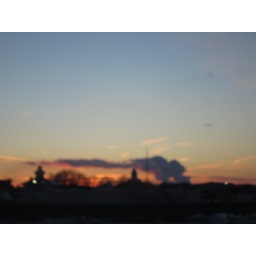
water vapor from Westinghouse nuclear plant near Cranberry PA